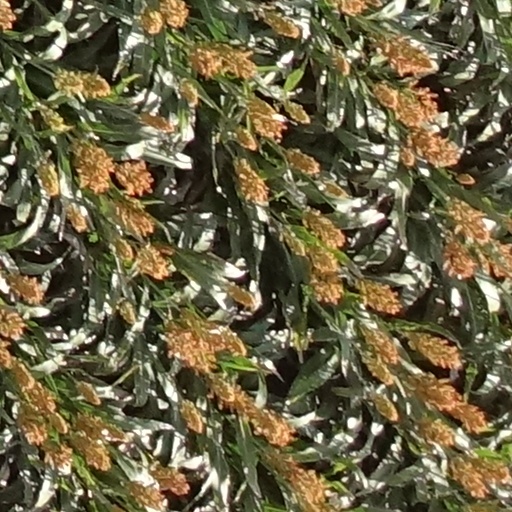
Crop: sorghum